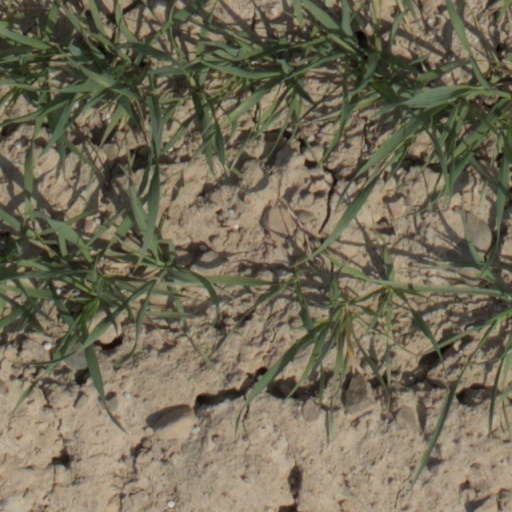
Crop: wheat